Konstantinos Koukidis

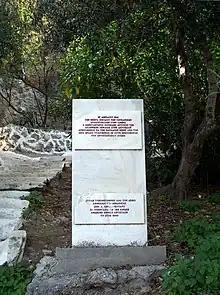
Plaque in memory of Konstantinos Koukidis

The name Konstantinos Koukidis is used to refer to the alleged Greek Evzone or member of the National Youth Organisation who was on flag guard duty on 27 April 1941 at the Acropolis of Athens, the day Wehrmacht forces entered Athens and began the Axis occupation of Greece. After the first Germans climbed up the Acropolis, an officer ordered him to surrender, give up the Greek flag, and raise the Nazi swastika flag in its place. Koukidis instead supposedly chose to stay loyal to his duty by hauling down the flag, wrapping it around his body, and jumping from the Acropolis rock to his death.